Mavis Moyo

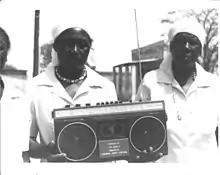
Women of the radio listening clubs in Seke, Zimbabwe, receive radios

Moyo lives in Harare and is the mother of seven children, six sons and a daughter. She is still involved in consultancy work and sits on several media boards.